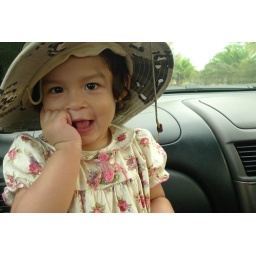
Juita ( 2 yrs 4 mths ) posing with a hat while in the car